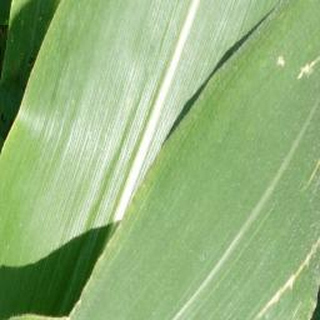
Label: healthy_corn